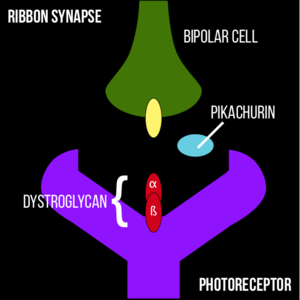
Pikachurin
Pikachurin markeret med blåt
Pikachurin, også kendt som AGRINL og EGF-like, fibronectin type-III og laminin G-like domain-containing protein,